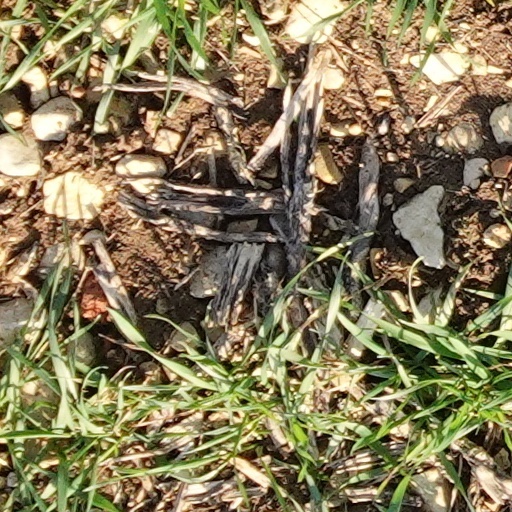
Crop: wheat